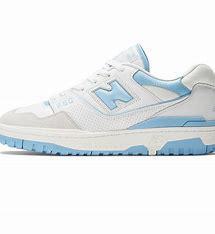
Brand: New
Model: Balance New Balance 550